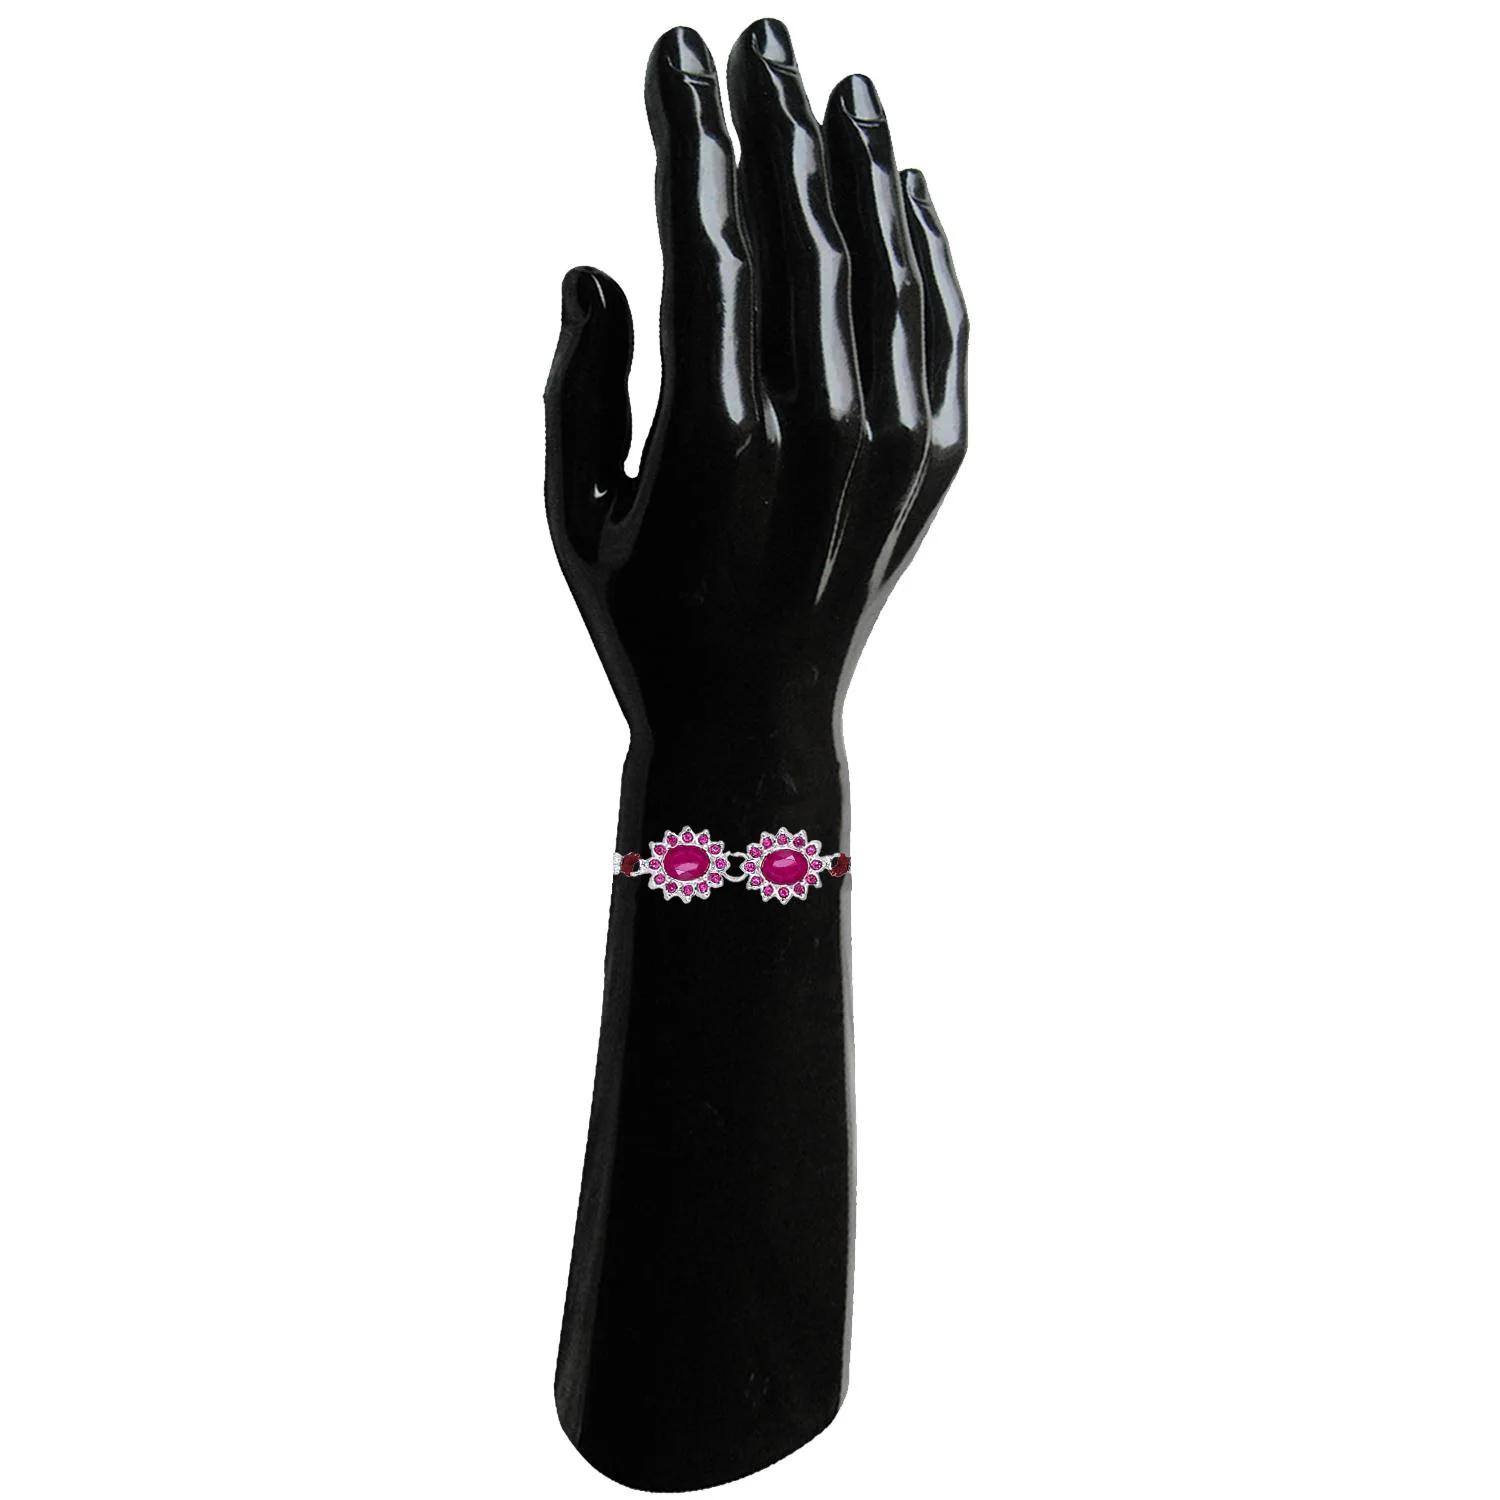
 Mahi Gold Plated Pink Crystals Floral Rakhi for Bhaiya, Brother, Bhai, Bro (RA1100788RPin)
Type: Rakhis
Brand: Mahi
Price: Rs. 239
 Celebrate Raksha Bandhan with our exquisitely crafted Rakhi, designed to strengthen the bond between siblings. This traditional Rakhi features intricate beadwork and durable thread, ensuring it stands the test of time. Handmade with care, each Rakhi is a unique and meaningful gift for your brother. Each Rakhi carries heartfelt blessings and good wishes for your brother's well-being and success. Celebrates the bond of love and protection between siblings, a cherished tradition in Indian culture.
Features: The Rakhi is adorned with vibrant colors and attractive embellishments that add a touch of elegance to the celebration.,Content in Box : 1 Rakhi ; Cultural Significance: This beautiful Rakhi will acknowledge your love for Your Brother with the promise that your bond with him will grow stronger as time goes on.,Vibrant Colors: Adding bright and playful colors to the celebration will make it stand out and make it more enjoyable.,Celebrate the bond of love and protection with our exquisite Rakhis. Share the joy of Raksha Bandhan Festival with this beautiful Rakhi, a token of love, protection and blessings.,Adjustable Size and Easy to tie: Designed to fit wrists of all sizes. It is simple and easy to tie the Rakhi securely and effortlessly.
Included: 1 Rakhi